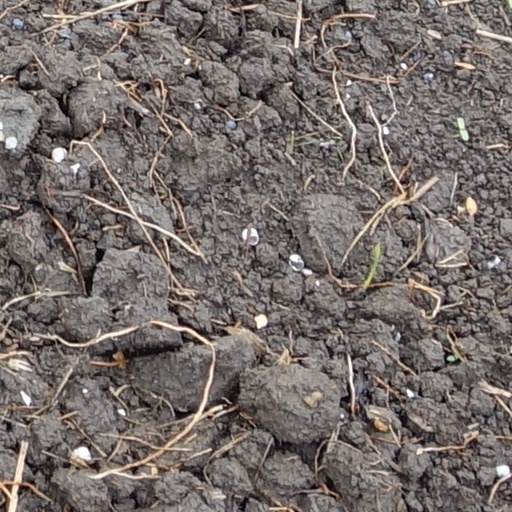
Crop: wheat